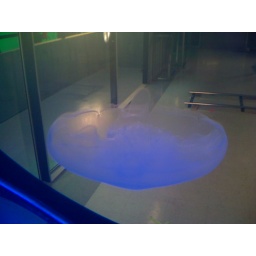
Jelly fish in blue